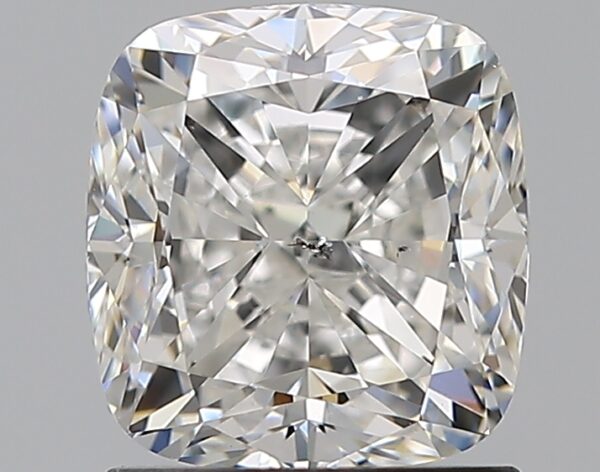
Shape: cushion
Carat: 1.7
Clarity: SI1
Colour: F
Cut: VG
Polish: EX
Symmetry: EX
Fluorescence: F
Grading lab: GIA
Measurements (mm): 6.72 x 6.32 x 4.53